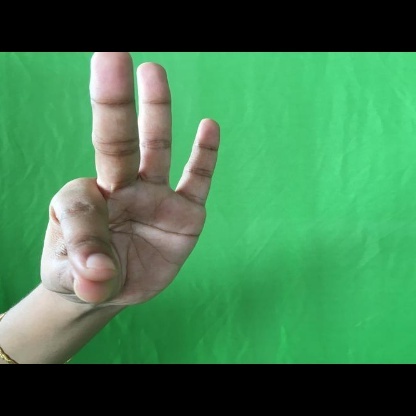
Mudra: Hamsasyam